Tahawus, New York

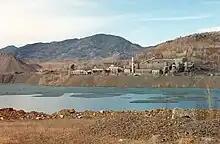
Former National Lead Industries mine at Tahawus

Vice President Theodore Roosevelt was visiting Tahawus in 1901 during the final days of President William McKinley's presidency. Roosevelt had been vacationing in Vermont, but quickly left for Buffalo, New York after learning that President William McKinley had recently been shot by anarchist Leon Czolgosz. Hearing of the President's good prognosis and expecting a quick recovery, Roosevelt embarked on a hiking trip up Mount Marcy from Adirondac, where his family was staying. Three hours into the trip, a mounted park ranger alerted him that McKinley was in critical condition. Roosevelt began the trip from Tahawus to Buffalo, and learned of McKinley's death while at the North Creek Railroad Station.